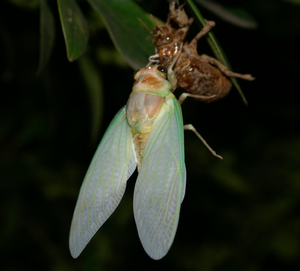
La famille des Cicadidae regroupe des insectes de l'ordre des hémiptères. Ce sont des hétérométaboles. Le nom vient du latin cicada et du grec ancien -ίδης / -ídēs. Il s'agit de la famille des cigales.